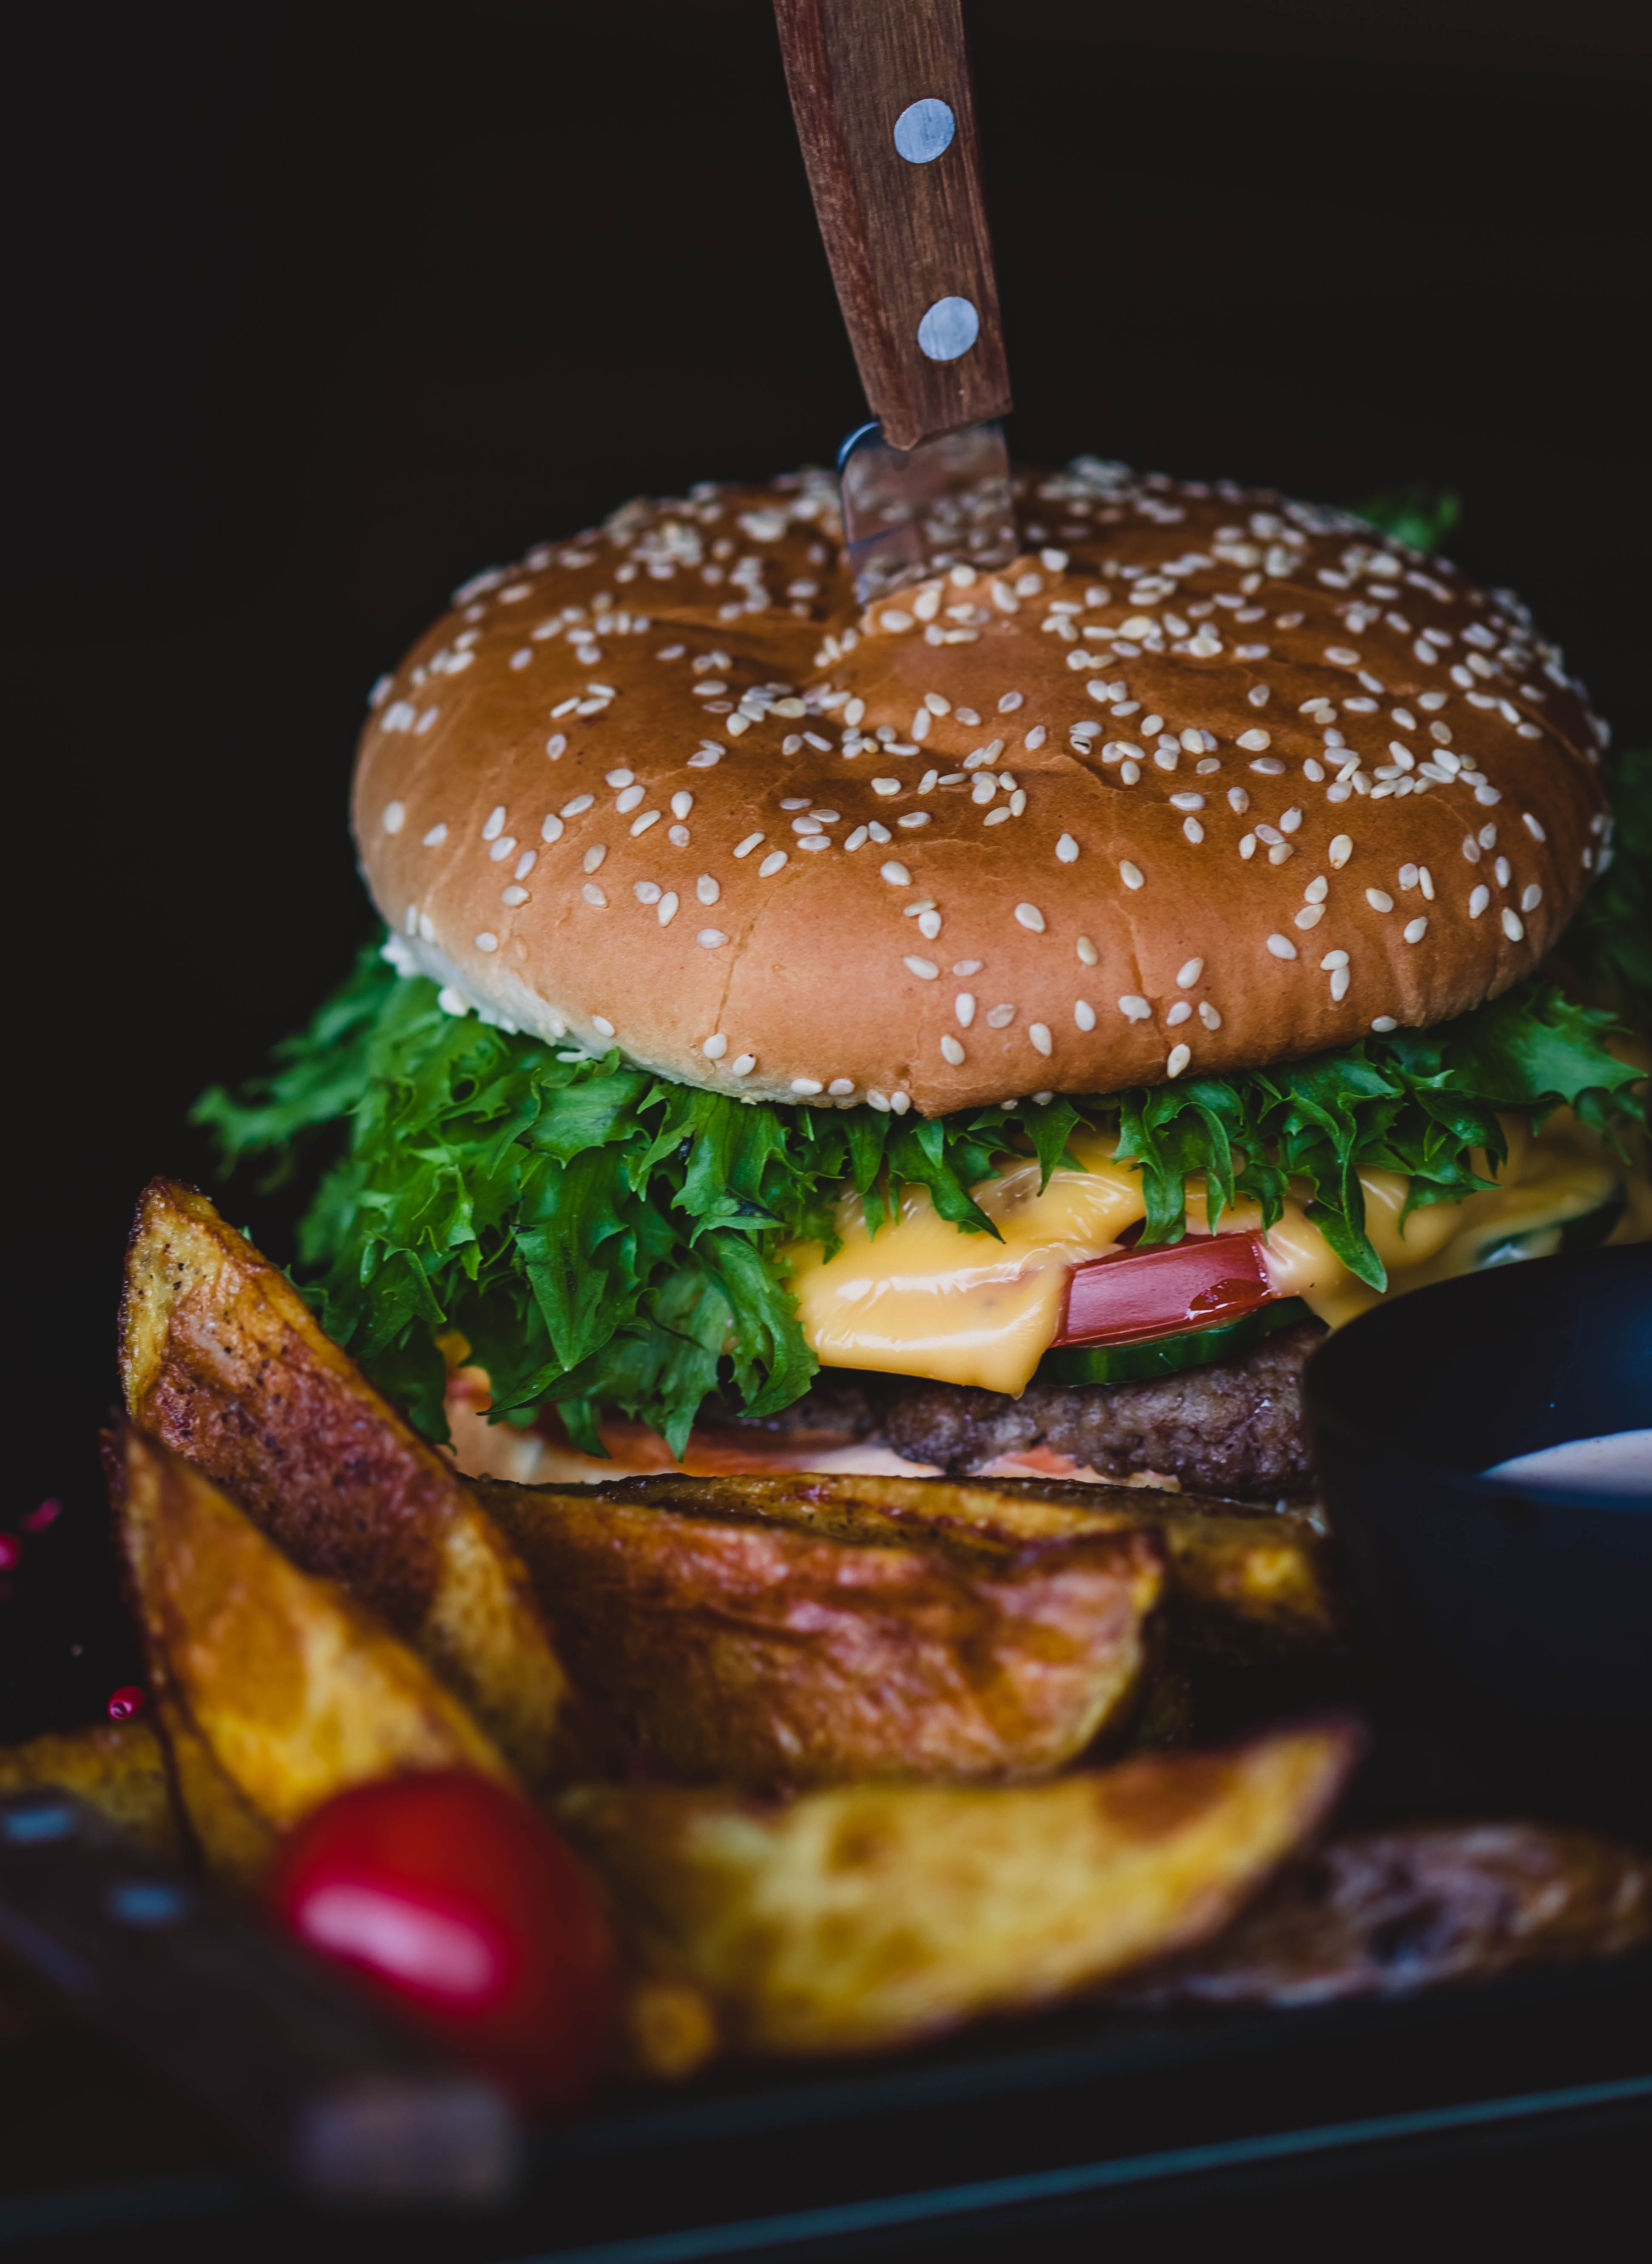
hamburger, food, dish, buffalo burger, veggie burger, junk food, cheeseburger, cuisine, fast food, Burger king premium burgers, patty, whopper, slider, salmon burger, ingredient, finger food, Original chicken sandwich, bun, produce, cemita, sandwich, big mac, comfort food, breakfast sandwich, fried food, american food, meat, appetizer, recipe, side dish, baked goods, Burger king grilled chicken sandwiches, chivito, kids meal, Baconator